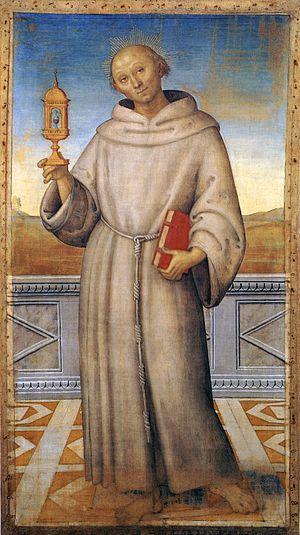
Jacques de la Marche est un franciscain observant, ascète et prédicateur renommé. Ses activités de légat apostolique et d'inquisiteur l'amènent à parcourir l'Italie et l'Europe centrale, dans le contexte difficile des premières réformes catholiques, des hérésies et de la menace turque à Constantinople. Reconnu saint par l'Église catholique, il est fêté le 28 novembre.